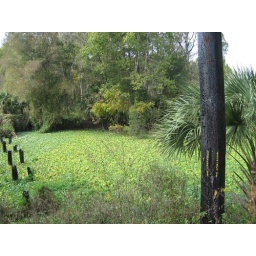
Ocala forest - burned bridge over the river